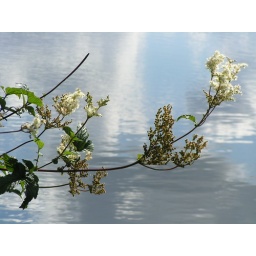
shot taken over the canal where trees had dipped into the sun kissed water